Józef Poniatowski

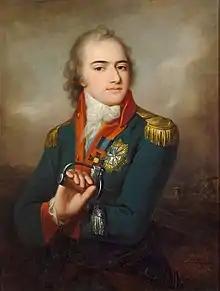
Poniatowski in 1792

The Battle of Zieleńce on 18 June was the first major victorious engagement of the Polish forces since John III Sobieski. Poniatowski personally got involved in the fighting when one of the Polish columns was faltering. To celebrate the victory and commemorate the occasion, the Polish king established the Virtuti Militari order, with which he decorated Poniatowski and Kościuszko first. At the Battle of Dubienka fought by Kościuszko and his soldiers on 18 July, the line of the Southern Bug River was defended for five days against fourfold odds.